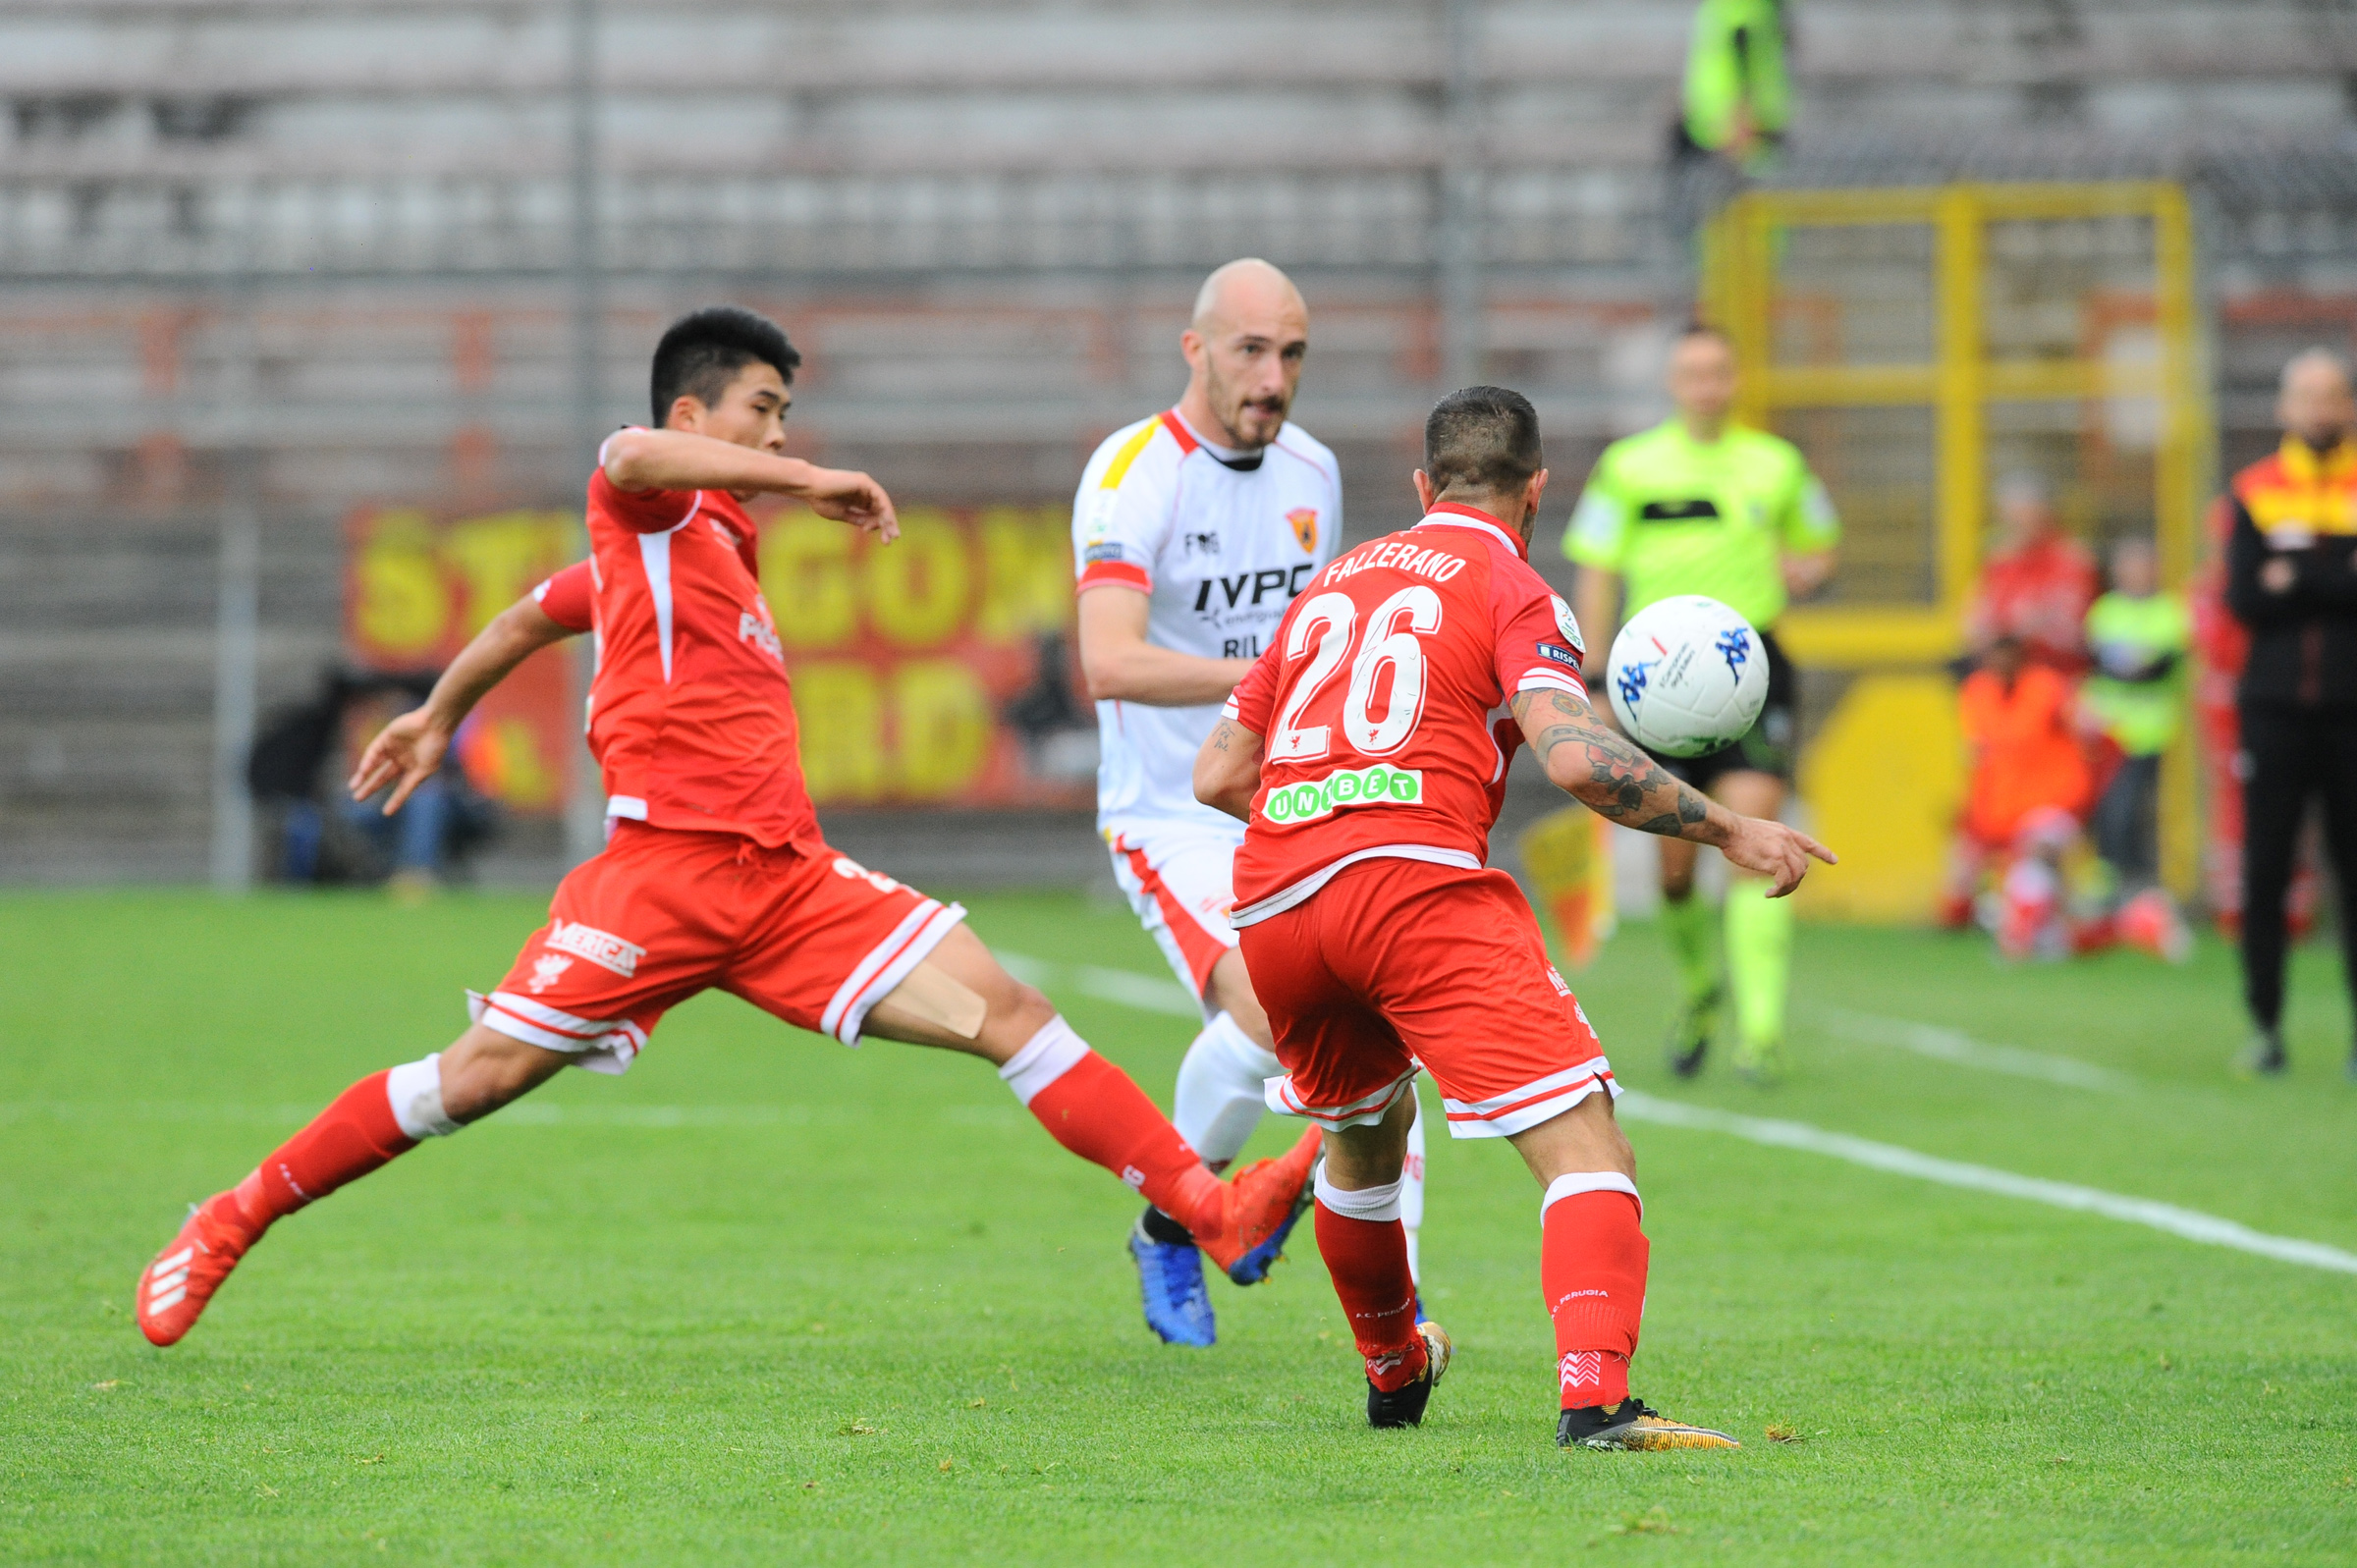
calcio, soccer, perugia, player, sports, soccer player, sports equipment, football player, team sport, ball game, football, tournament, sport venue, ball, team, forward, youth, soccer ball, championship, competition event, stadium, grass, play, games, competition, soccer specific stadium, gaelic football